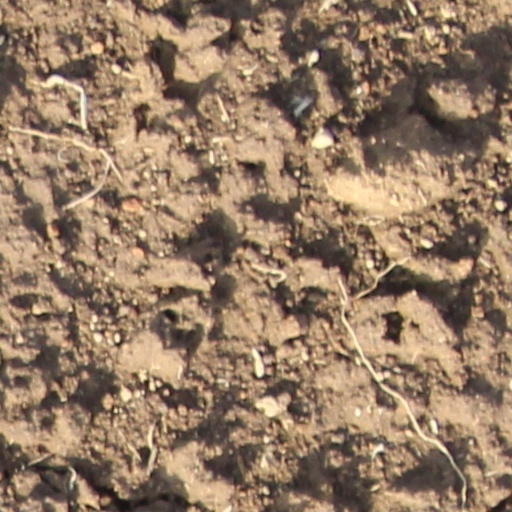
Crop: wheat